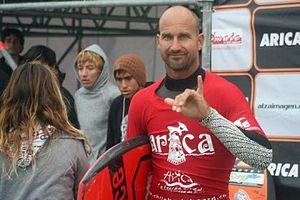
Mike Stewart est un champion de bodyboard américain couronné 9 fois au Championnat du monde et 11 fois en Bodysurf sur Pipeline Hawaii.